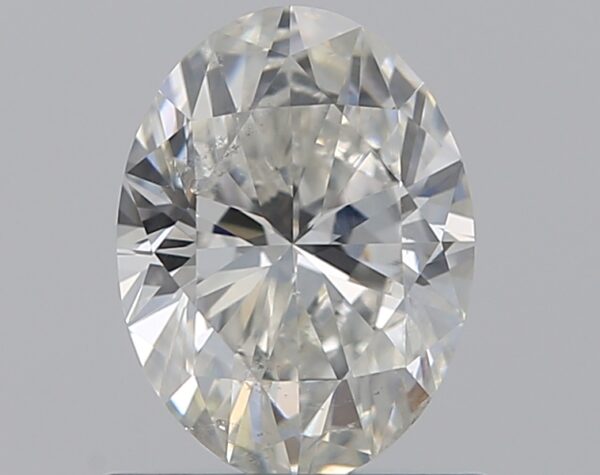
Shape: oval
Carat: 0.7
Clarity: SI2
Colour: H
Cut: EX
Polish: EX
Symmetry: GD
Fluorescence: N
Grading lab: GIA
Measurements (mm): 6.79 x 5.07 x 3.17